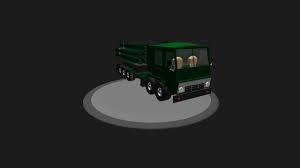
Label: Self Propelled Artillery